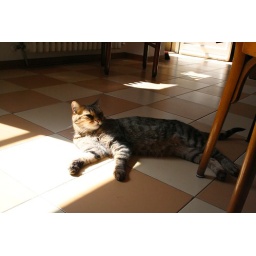
The cat of the house in which I stayed during my trip to Bologna.